Skottie Young

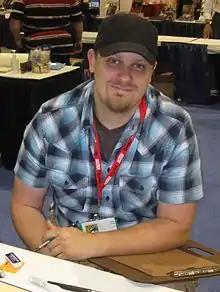
Young at San Diego Comic-Con in 2010

Skottie Young (born March 3, 1978) is an American comic book artist, children's book illustrator and writer. He is best known for his work with various Marvel Comics characters, his comic book adaptations of L. Frank Baum's "Oz" books with Eric Shanower, his "I Hate Fairyland" comic book series, and a series of novels with Neil Gaiman, "Fortunately, the Milk".